Alphacoronavirus

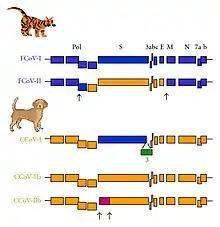
Genetic relationships between the different feline coronaviruses (FCov) and canine coronaviruses (CCoV) genotypes. Recombination at arrows.

The genome is positive-sense, single-stranded RNA with a length of 27 to 29 kilobases and a 3'-polyA tail. Two large, overlapping ORFs at the 5'-end of the genome encode the major non-structural proteins expressed as a fusion protein by ribosomal frameshift. These include regions with protease, helicase and RNA polymerase motifs. There are seven other genes downstream which encode structural proteins. These are expressed from a 3'-coterminal nested set of subgenomic mRNAs.